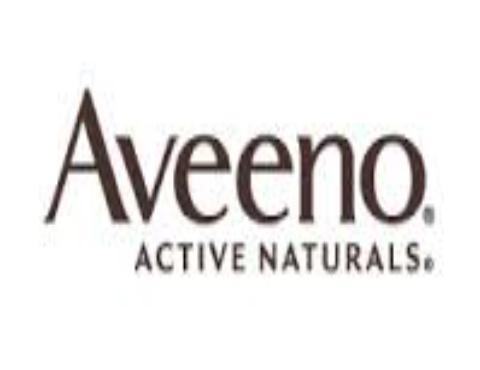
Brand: Aveeno
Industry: Necessities